Leipzig

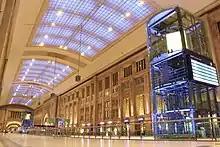
Inside Leipzig Hauptbahnhof

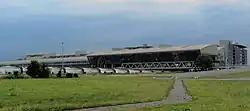
Leipzig/Halle Airport, hub of DHL

Leipzig University, founded 1409, is one of Europe's oldest universities. Karl Bücher, a German economist, founded the "Institut für Zeitungswissenschaften" (Institute for Newspaper Science) at the University of Leipzig in 1916. It was the first institute of its kind to be established in Europe, and it marks the commencement of academic study of media communication in Germany.